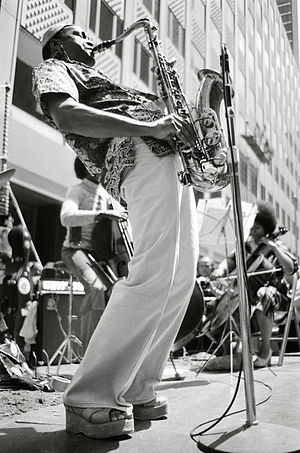
George Adams (musiker)
George Rufus Adams var en amerikansk jazztenorsaxofonist, fløjtenist og basklarinetist.